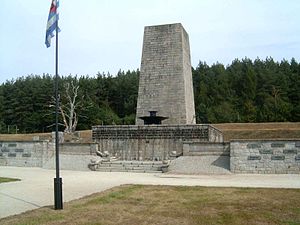
Gross-Rosen koncentrationslejr
Gross-Rosen mindesmærke.
Gross-Rosen var en koncentrationslejr nær Striegau i Polen, opkaldt efter den nærliggende landsby Gross-Rosen sydvest for Wroclaw. Den blev oprettet i 1940 som en underlejr til Sachsenhausen, men blev i 1941 en selvstændig koncentrationslejr. Den havde da kun plads til 800 fanger, men blev efterfølgende udvidet til at modtage op mod 20.000 fanger. Til sidst var Gross-Rosen knudepunkt for 118 underlejre.